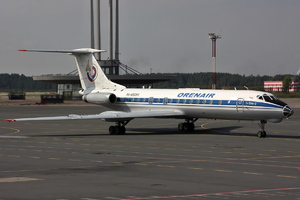
Tupolev Tu-134
Tupolev Tu-134 er et tomotoret jetfly, produceret af den russiske flyproducent Tupolev.